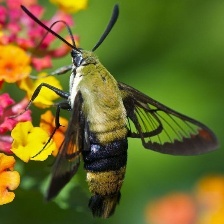
Species: HUMMING BIRD HAWK MOTH